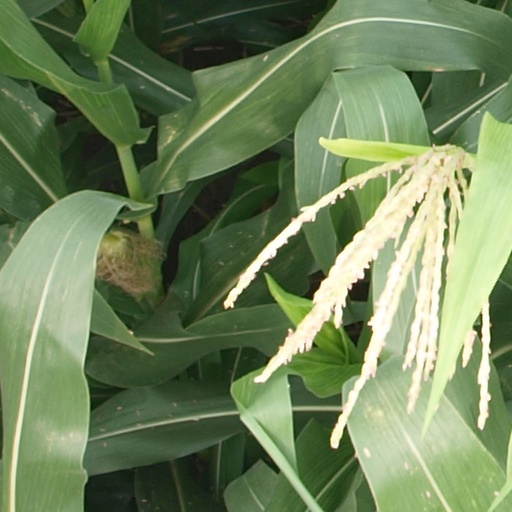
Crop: maize; corn